Mino La Franca

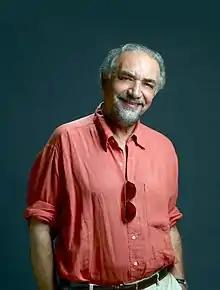
Mino La Franca

Mino La Franca is an Italian photographer, artist, and illustrator. He has exhibited his works in several cities, including New York at the